Battle of Baghuz Fawqani

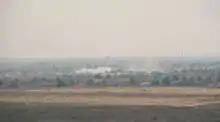
Clashes in Al-Baghuz Fawqani, 14 February 2019

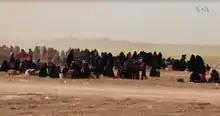
Civilians at an SDF-Coalition screening center, 8 March 2019. Most of the evacuees were families of IS fighters.

On 12 February, civilians continued to flee on the back of dusty trucks filled with women and children bound for SDF-run refugee camps in northeastern Syria, primarily al-Hawl. The civilian truck drivers said 18 foreigners were among the dozens of civilians fleeing with them, including Russians, Turks, and Ukrainians. Regional and international journalists clambered over the edges of the trucks to find non-Arabs among the civilians, some shouting "France? France?" One fleeing civilian, a mother of five, described the bombing as "unimaginable". "There was no food. We ate grass from the ground like sheep... Daesh had blocked the roads and smugglers wanted thousands of U.S. dollars," she added. Two Muslim-convert French mothers that paid to be smuggled out of the enclave stated that "massacres" were taking place inside the town while many others starved. Only Syrian and Iraqi women were allowed to be smuggled out, according to the women.